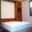
Label: bed